Kurds in Armenia

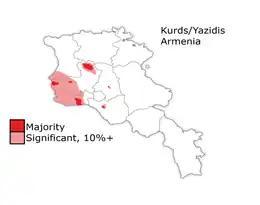
Armenia's Kurdish population

The Kurds in Armenia, also referred to as the Kurds of Rewan, form a major part of the historically significant Kurdish population in the post-Soviet space, and live mainly in the western parts of Armenia.